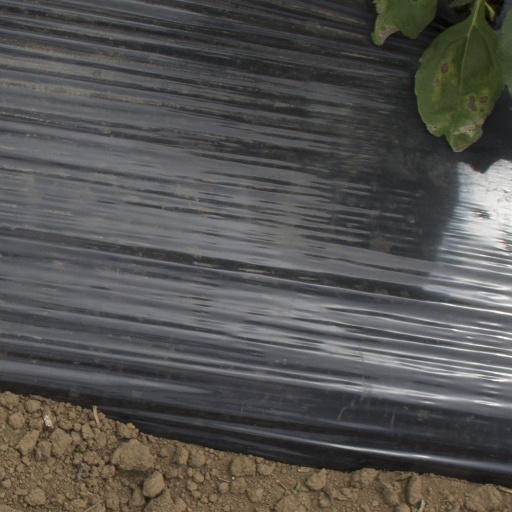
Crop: Jerusalem artichoke